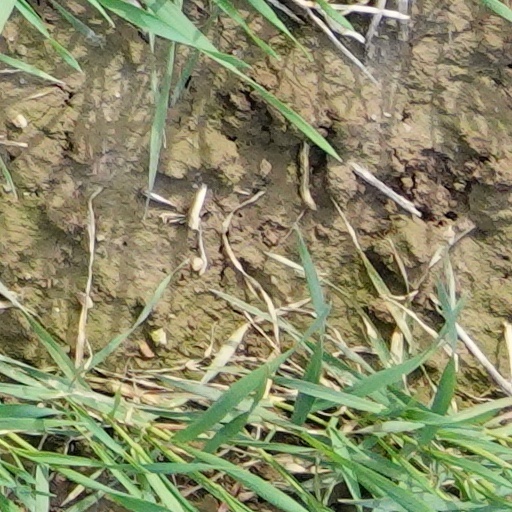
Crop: wheat